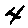
Label: 4